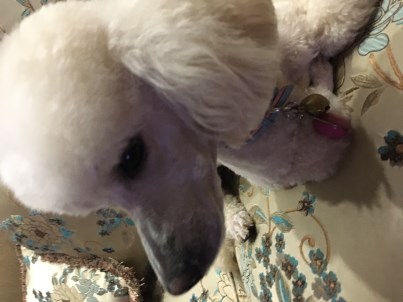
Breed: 2925-n000114-toy_poodle